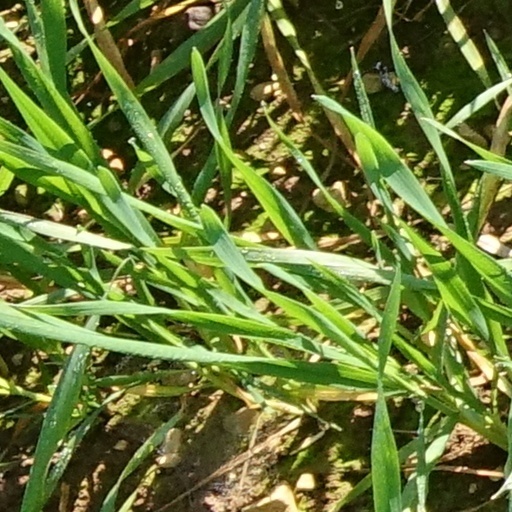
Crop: wheat